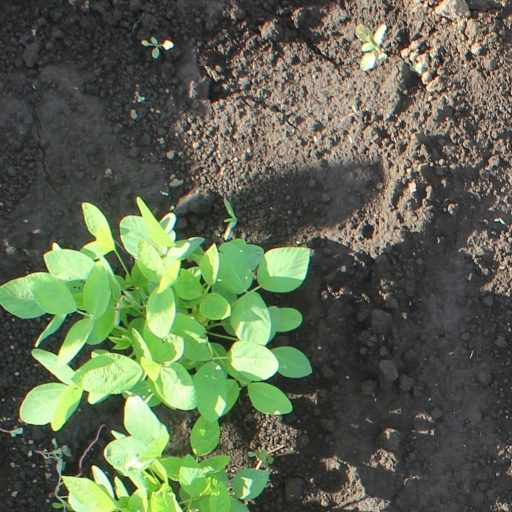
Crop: soybean